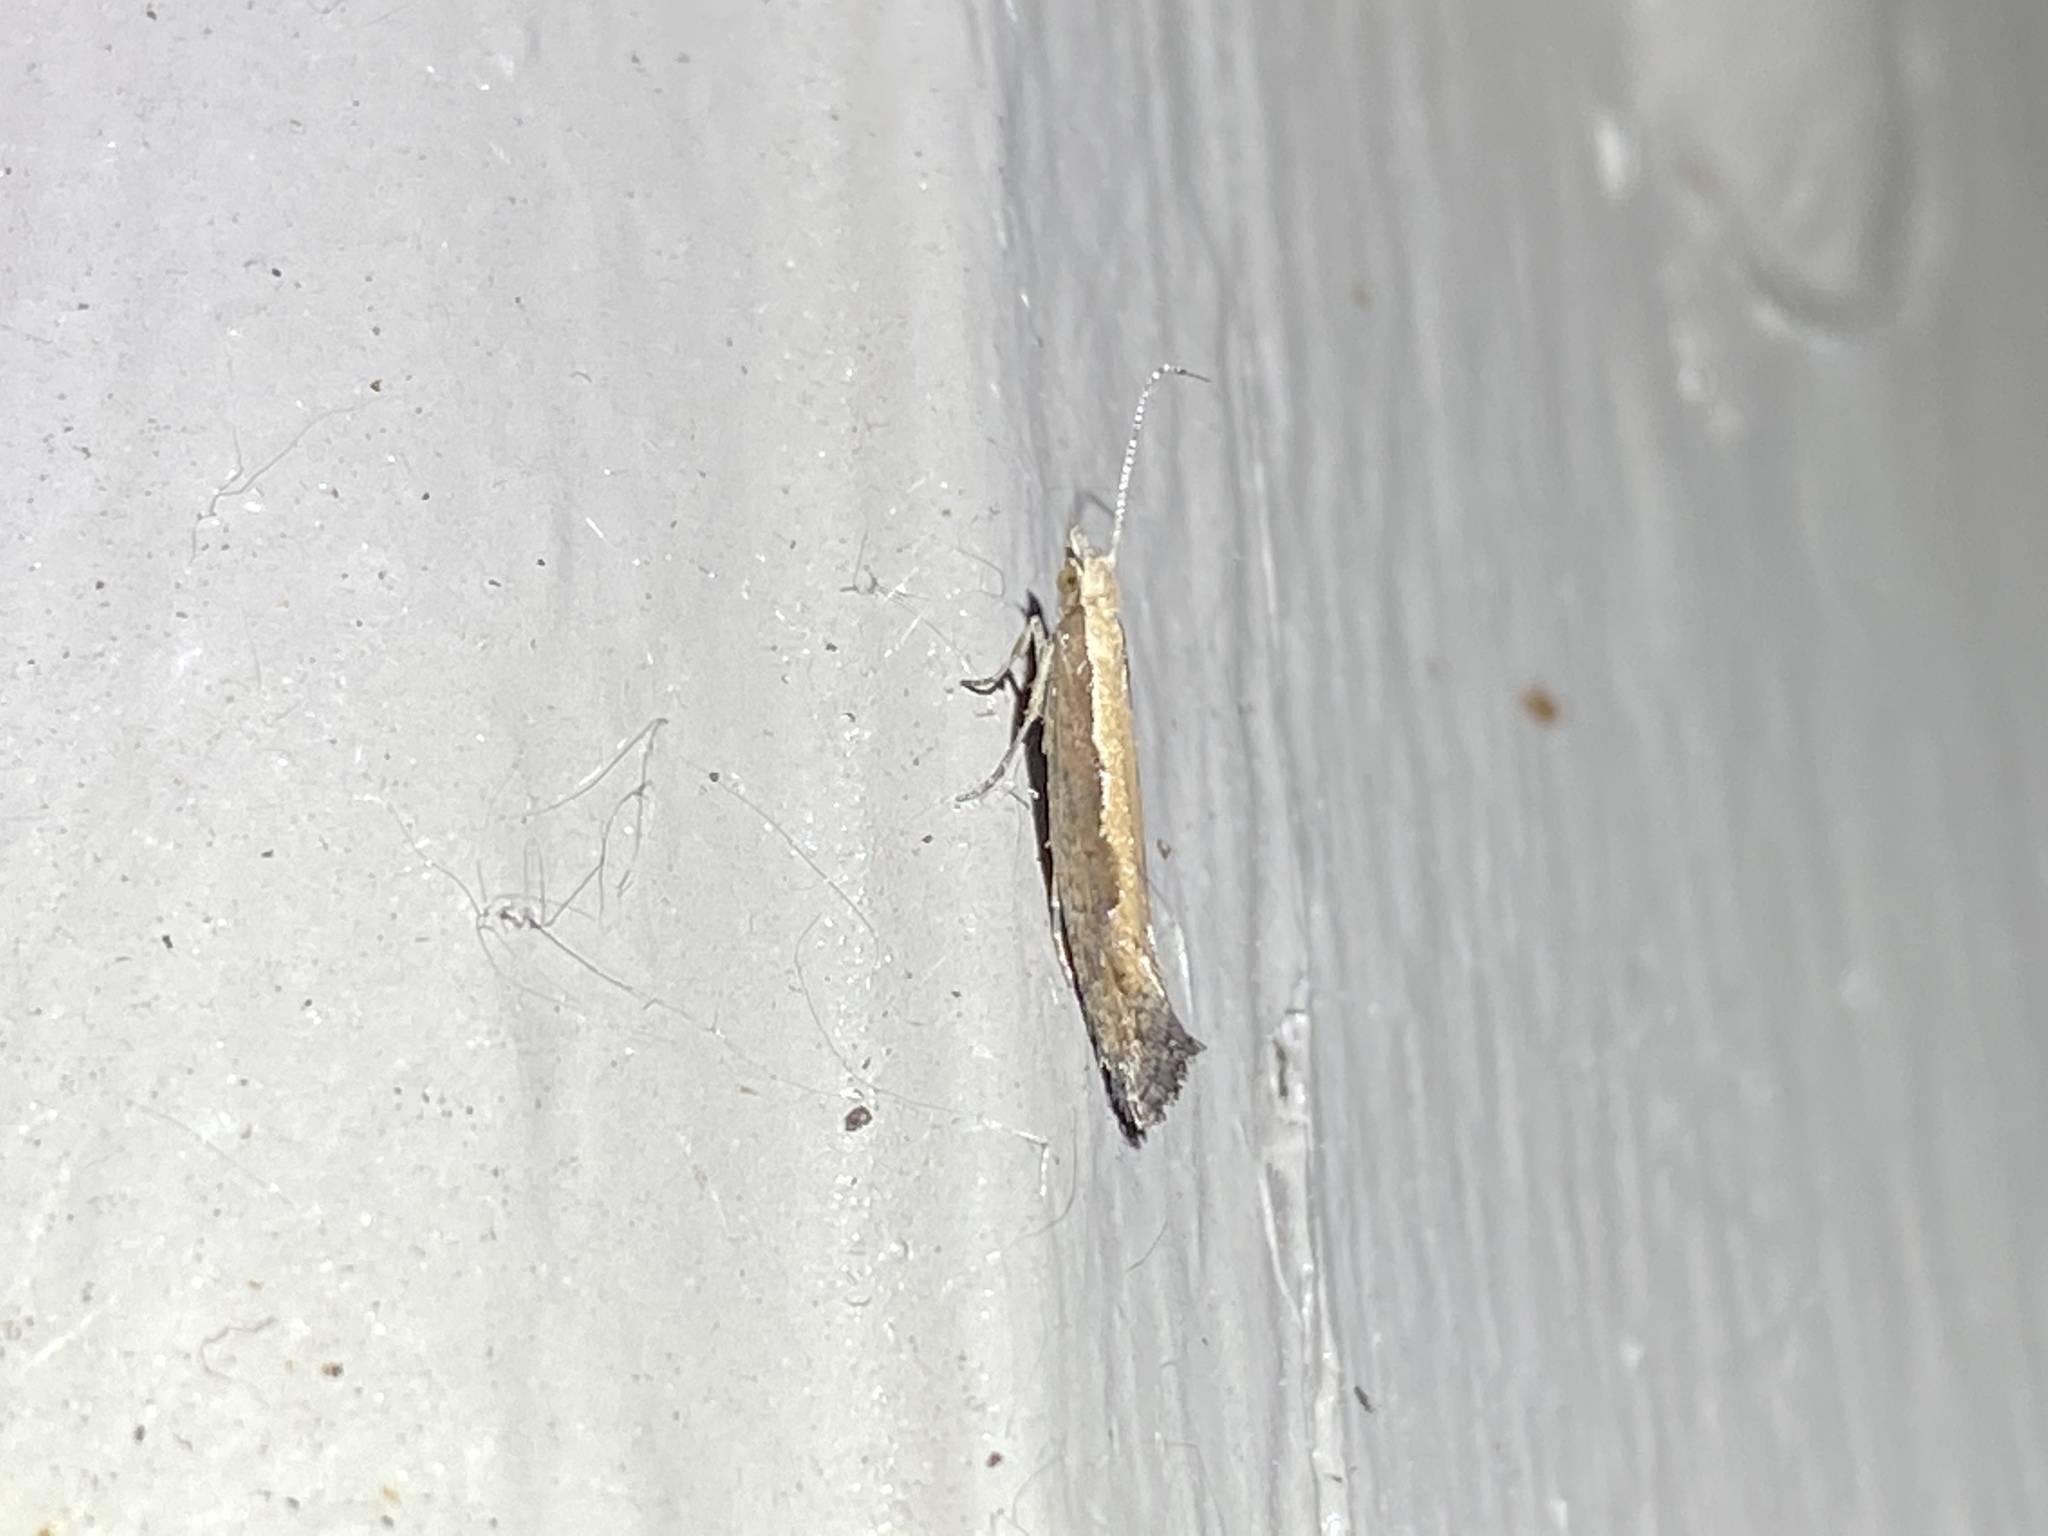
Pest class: diamondback_moth